Dharmatma

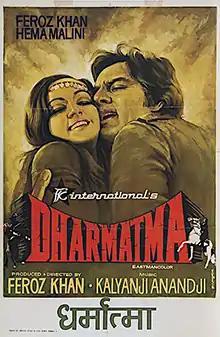
Theatrical poster

Dharmatma is a 1975 Indian Hindi-language thriller film produced and directed by Feroz Khan. The cast includes Khan, Hema Malini, Rekha, Premnath, Imtiaz Khan, Danny Denzongpa, Farida Jalal, Ranjeet, Helen, Madan Puri, Jeevan, Iftekhar, Dara Singh, Satyen Kappu and Sudhir. The music is by Kalyanji Anandji.